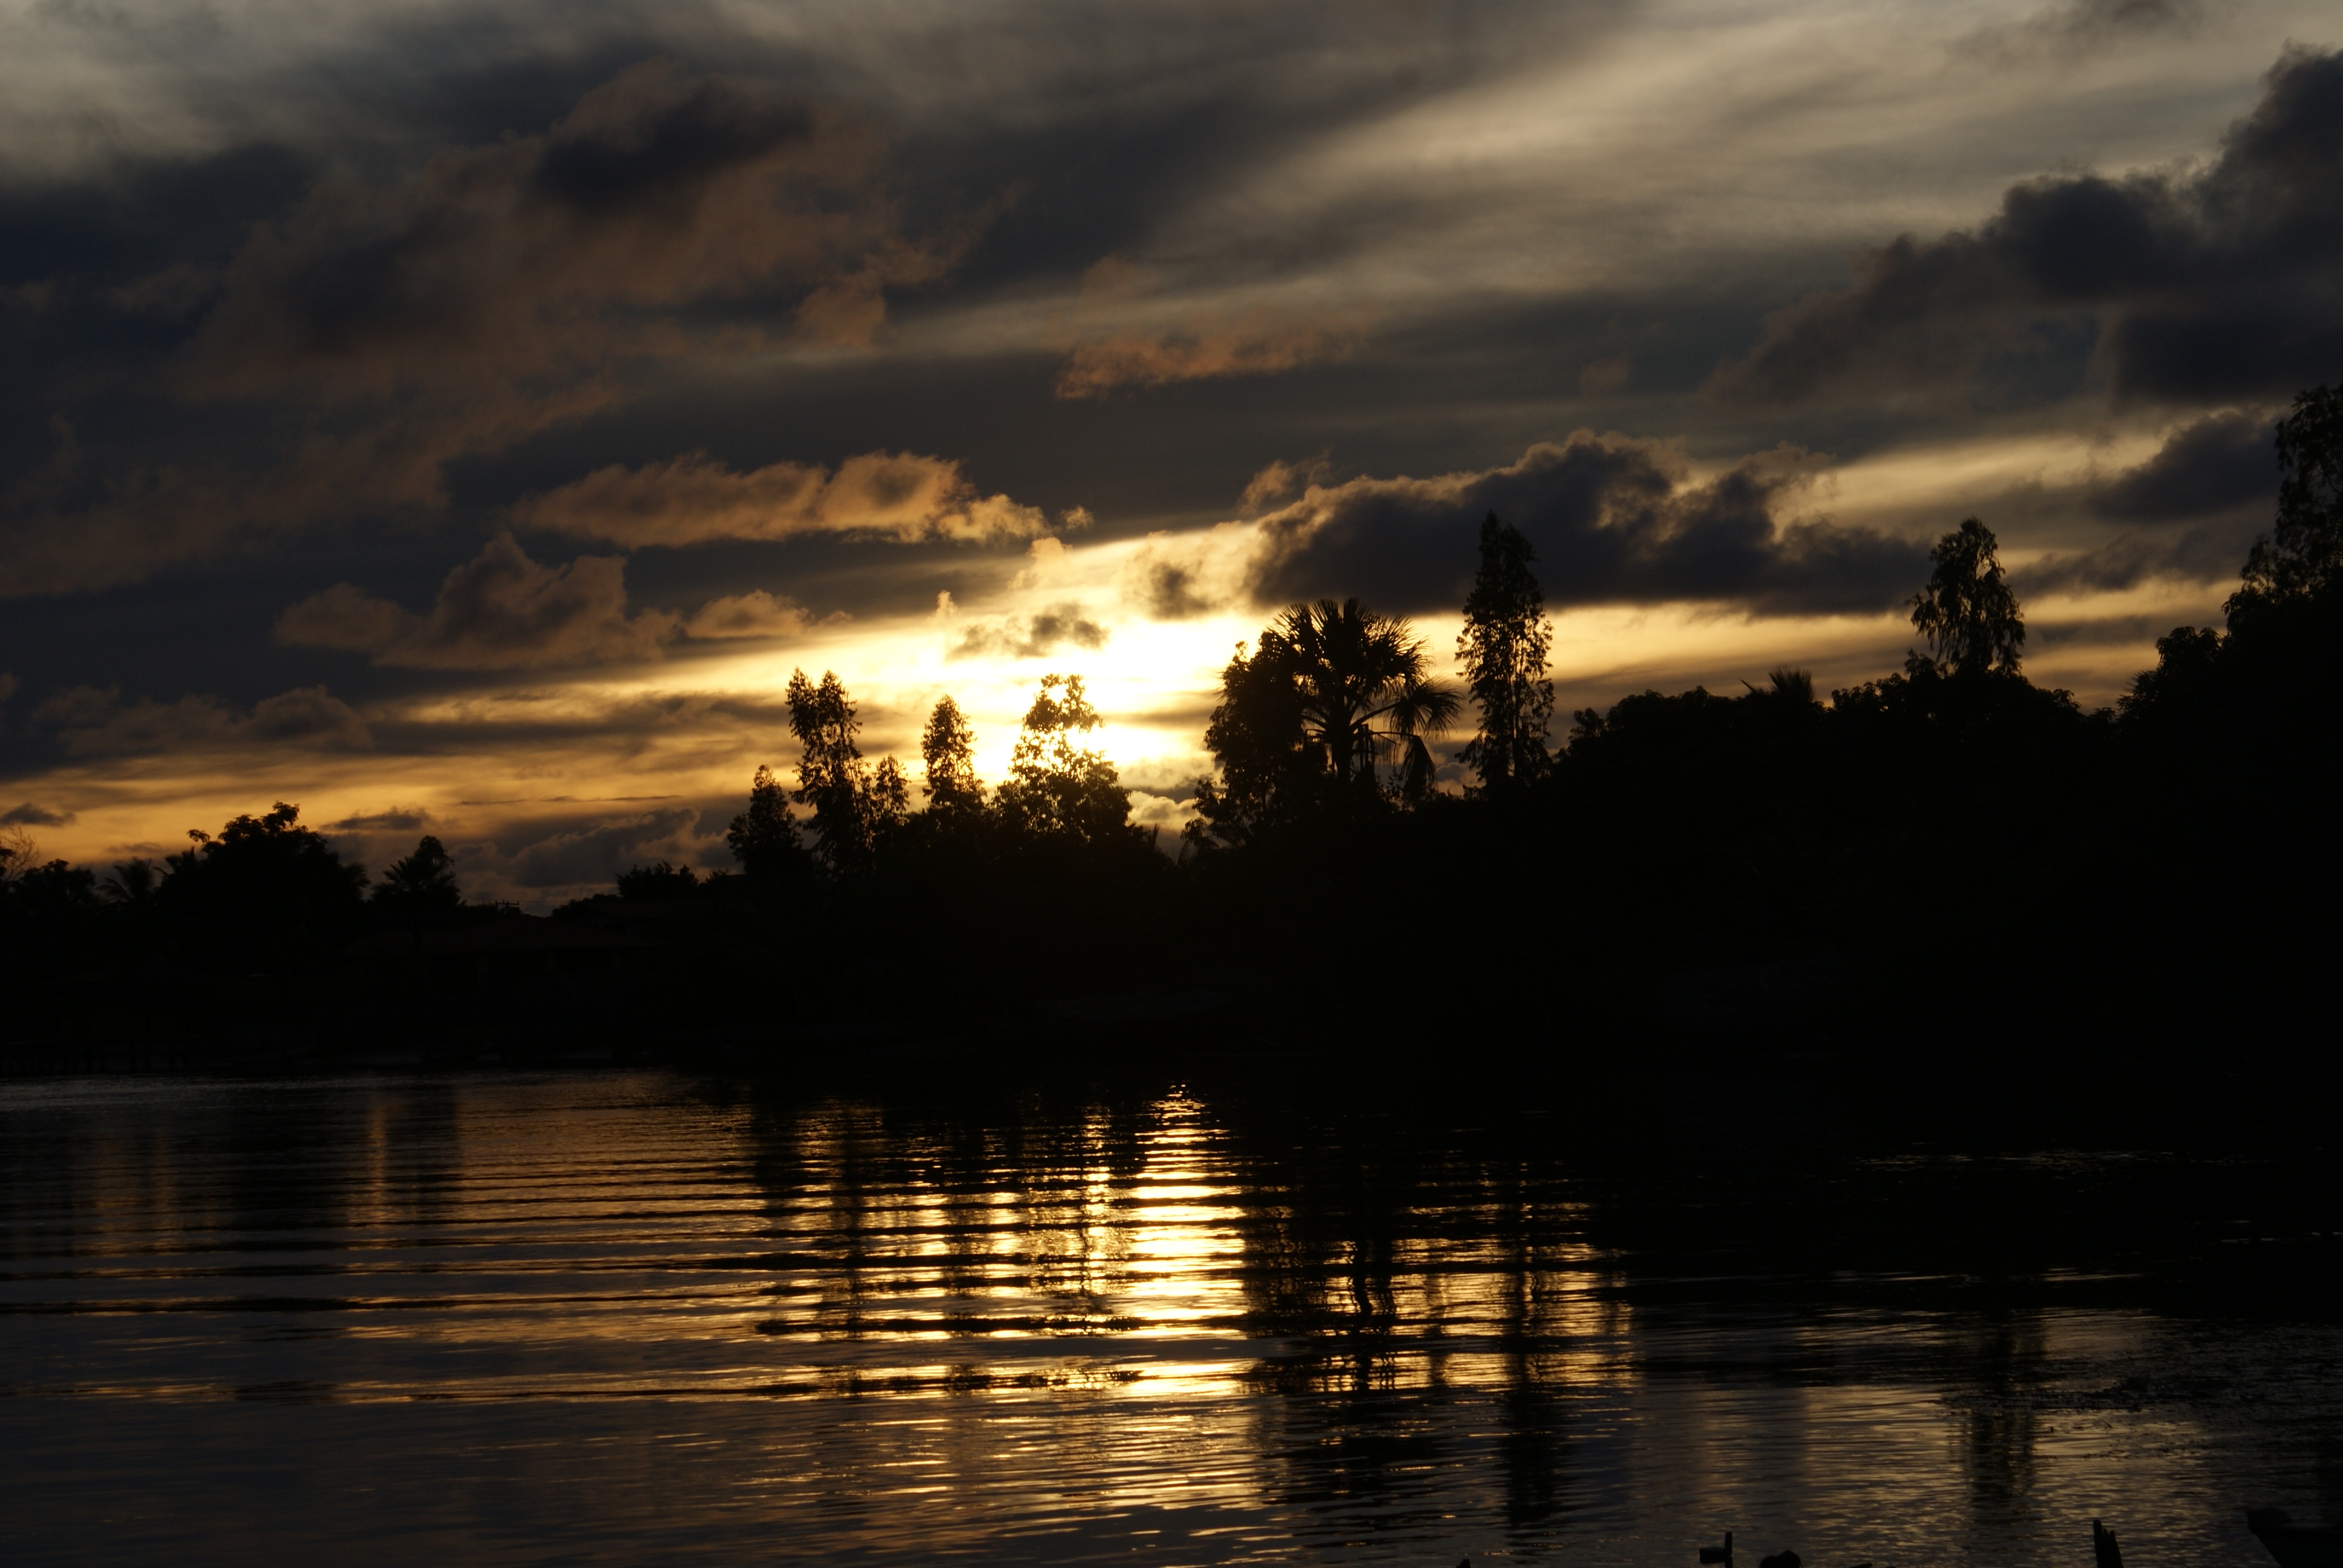
beautiful, sunset, river, water, nature, reflection, sky, body of water, cloud, waterway, horizon, dusk, evening, lake, sunrise, atmosphere, tree, calm, afterglow, dawn, morning, loch, bank, sunlight, bayou, reservoir, darkness, landscape, sun, red sky at morning, wetland, meteorological phenomenon, computer wallpaper